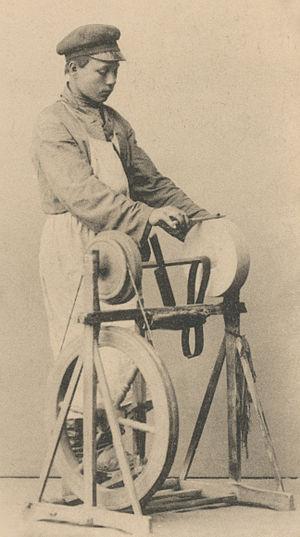
Une meuleuse est une machine entraînant en rotation un outil meule pour usiner par tronçonnage, ébavurage, meulage, surfaçage une pièce dans divers matériaux.